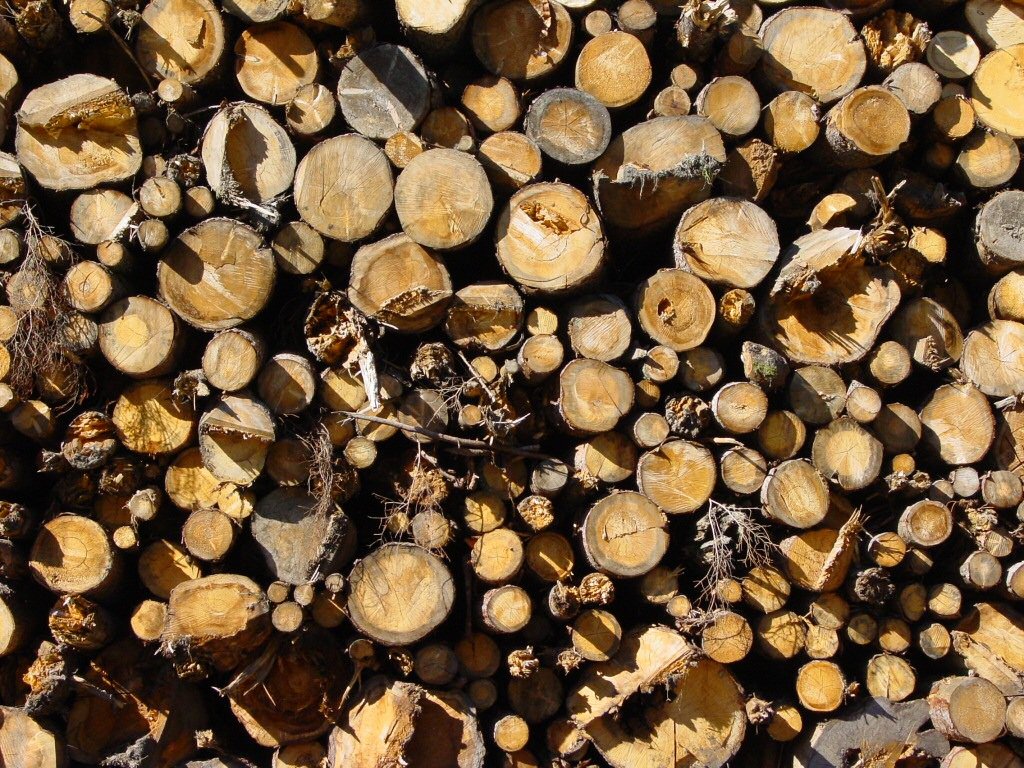
tree, plant, wood, flower, trunk, produce, soil, firewood, close up, trees, timber, tree trunks, holzstapel, strains